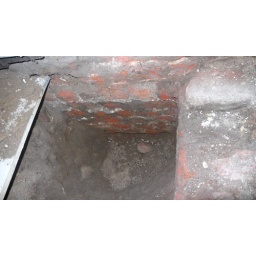
ground floor hall meets new extension excavation in old house